Wedding invitation

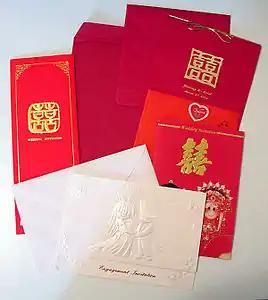
Mix of wedding invitations of Chinese and western styles

A wedding invitation is a letter asking the recipient to attend a wedding. It is typically written in the formal, third-person language and mailed five to eight weeks before the wedding date.